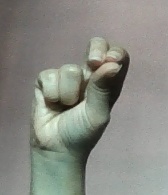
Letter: gaaf